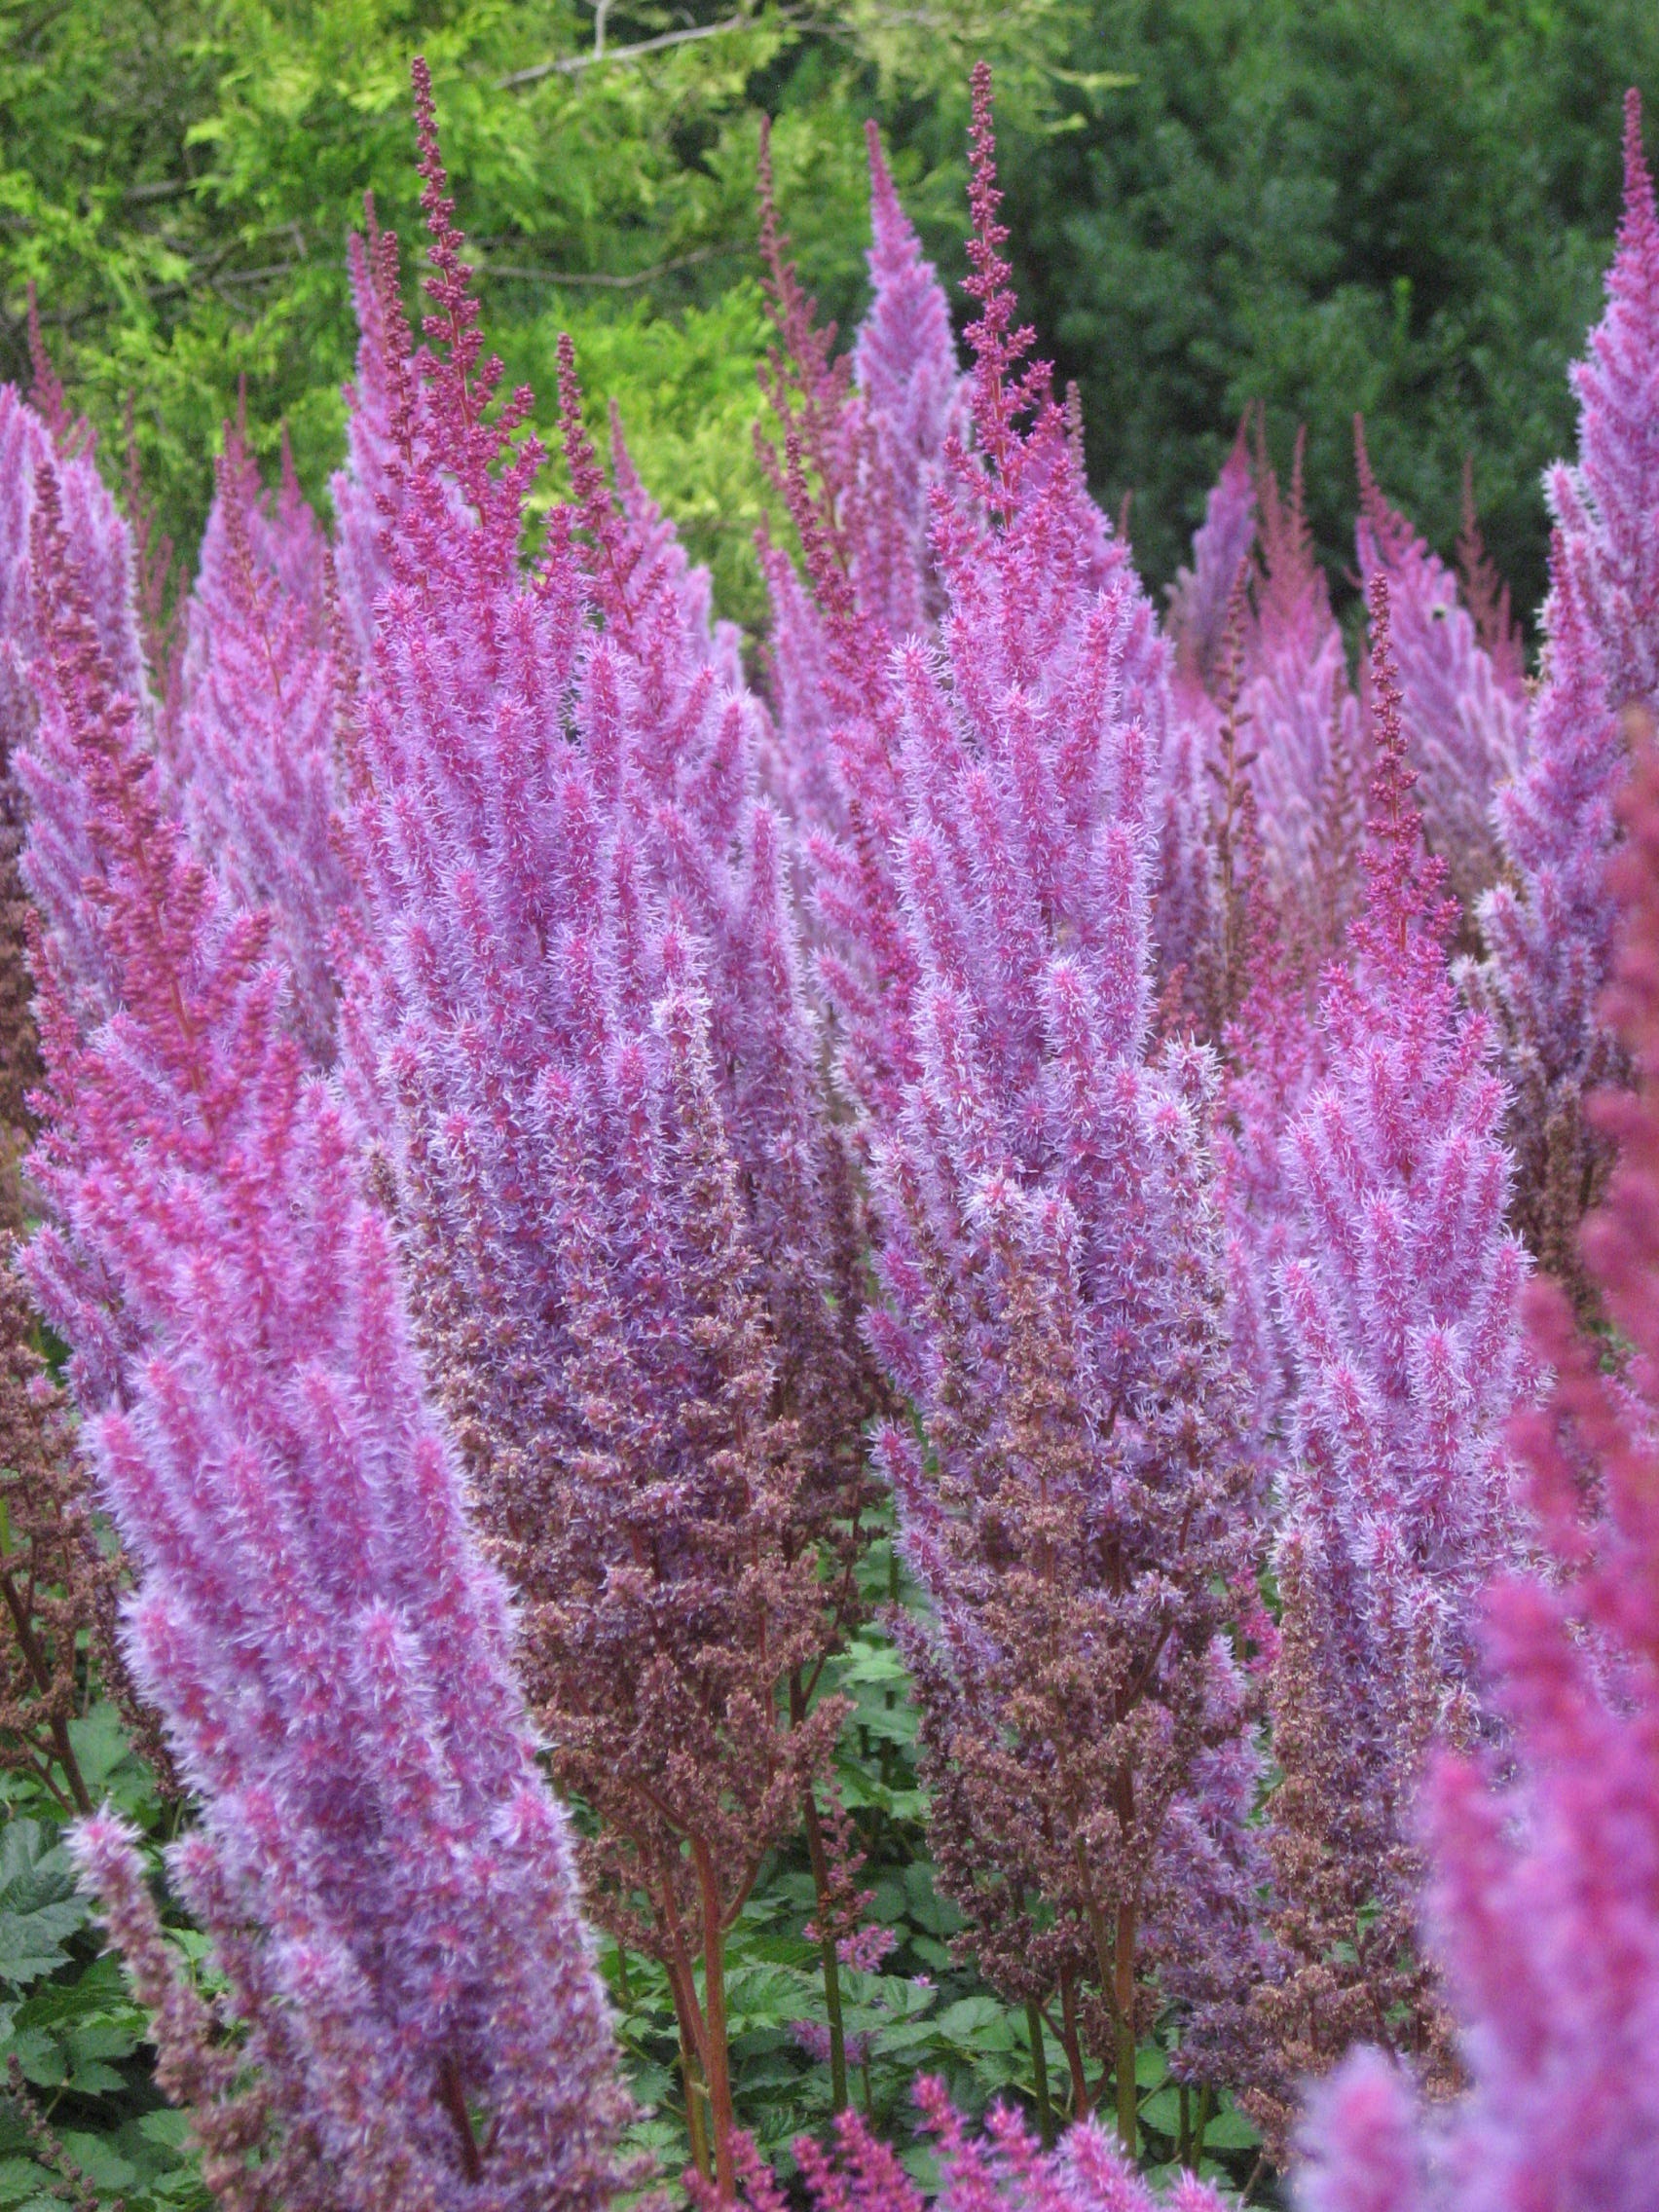
plant, flower, purple, herb, botany, garden, flora, lavender, wildflower, shrub, flowering plant, annual plant, grass family, land plant, english lavender, french lavender